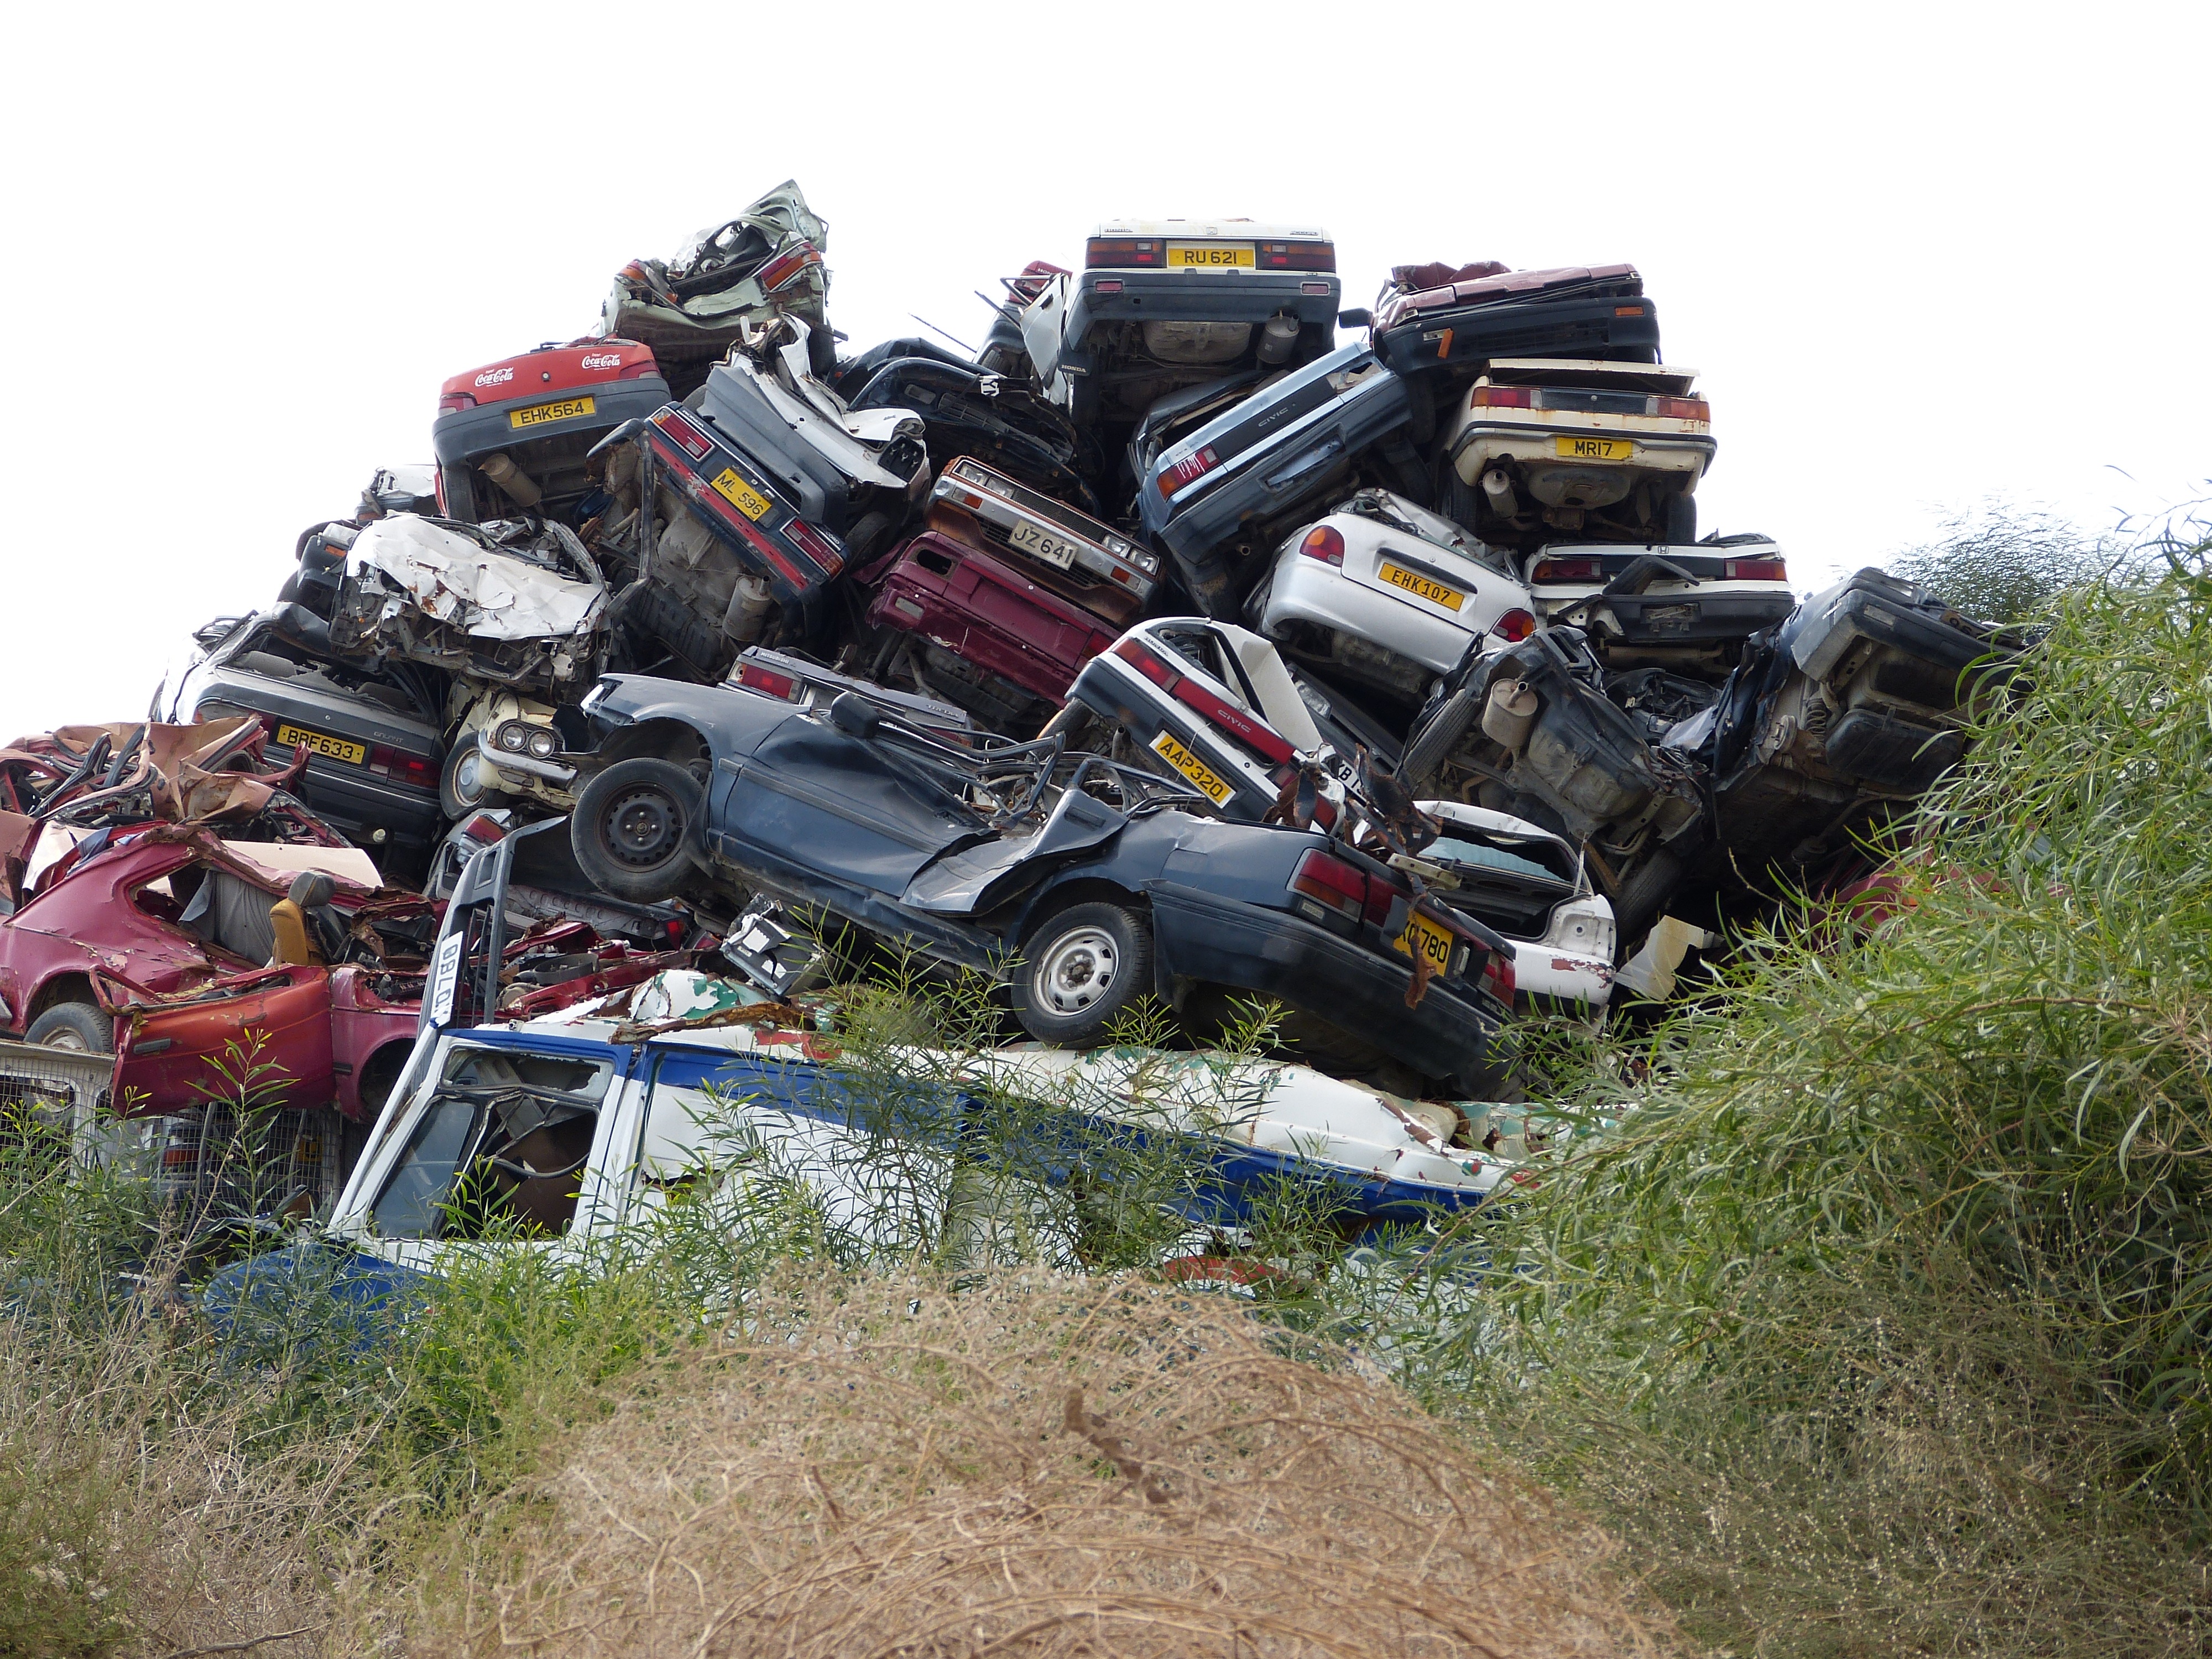
rust, pile, vehicle, metal, stack, engine, racing, race track, iron, recycle, motorsport, scrap, monster truck, scrap metal, auto racing, off roading, cars cemetry